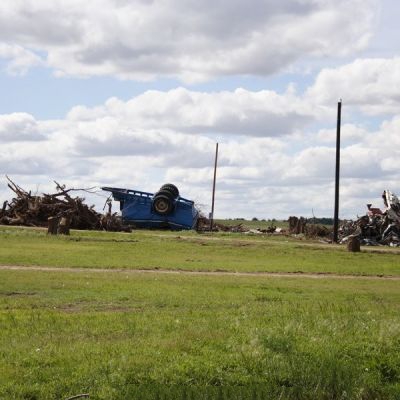
Cloud type: Cumulus (Cu)